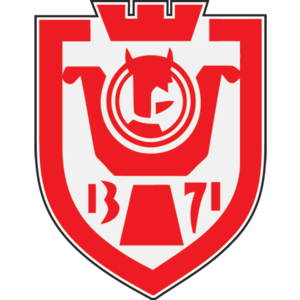
Kruševac
Kruševac er en by i det syd-centrale Serbien, med et indbyggertal på cirka 75.000. Byen er hovedstad i Rasina-distriktet og blev grundlagt i 1371.